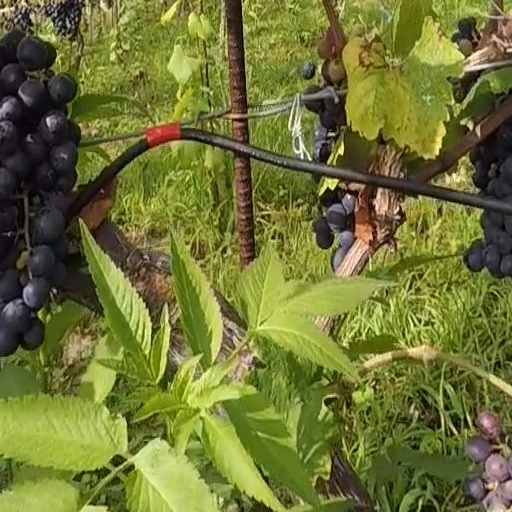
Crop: grape